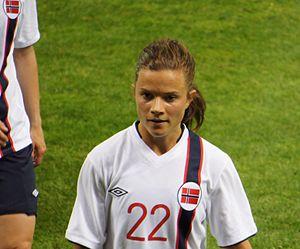
Catherine_Hoegh_Dekkerhus En équipe de Norvège.
Cathrine Høegh Dekkerhus est une footballeuse norvégienne née le 17 septembre 1992, jouant actuellement au Stabæk FK. Elle fait également partie de l'équipe nationale de Norvège, depuis sa première sélection à l'occasion du Championnat d'Europe de football féminin 2013.